List of butterflies of India (Papilionidae)

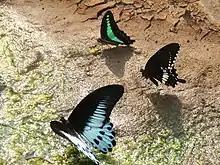
Three Indian swallowtails mud-puddling:Blue Mormon ("Papilio polymnestor"), common Mormon ("Papilio polytes") and common bluebottle ("Graphium sarpedon"). (left to right anticlockwise)

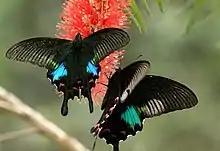
A pair of common peacocks ("Papilio bianor")

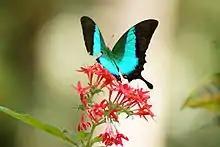
Malabar banded peacock ("Papilio buddha"), an endemic species of the coastal forests

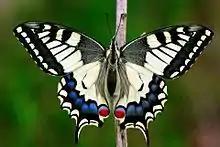

This is a list of the butterflies of family Papilionidae (superfamily Papilionoidea), or the swallowtails, which are found in India. This family of large and beautiful butterflies is well represented with 89 species found within Indian borders. Two of the three papilionid subfamilies are represented in India, namely, the Parnassiinae or Apollos, with 19 species, and the Papilioninae or swallowtails, with 70 species.